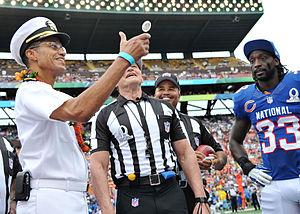
Le pile ou face est un jeu de hasard se jouant avec une pièce de monnaie. Le principe du jeu est de lancer en l'air une pièce équilibrée et de parier sur le côté sorti. La pièce tournoyante tombe au sol et s'y stabilise, ou bien elle est rattrapée d'une main et posée à plat dans l'autre main.